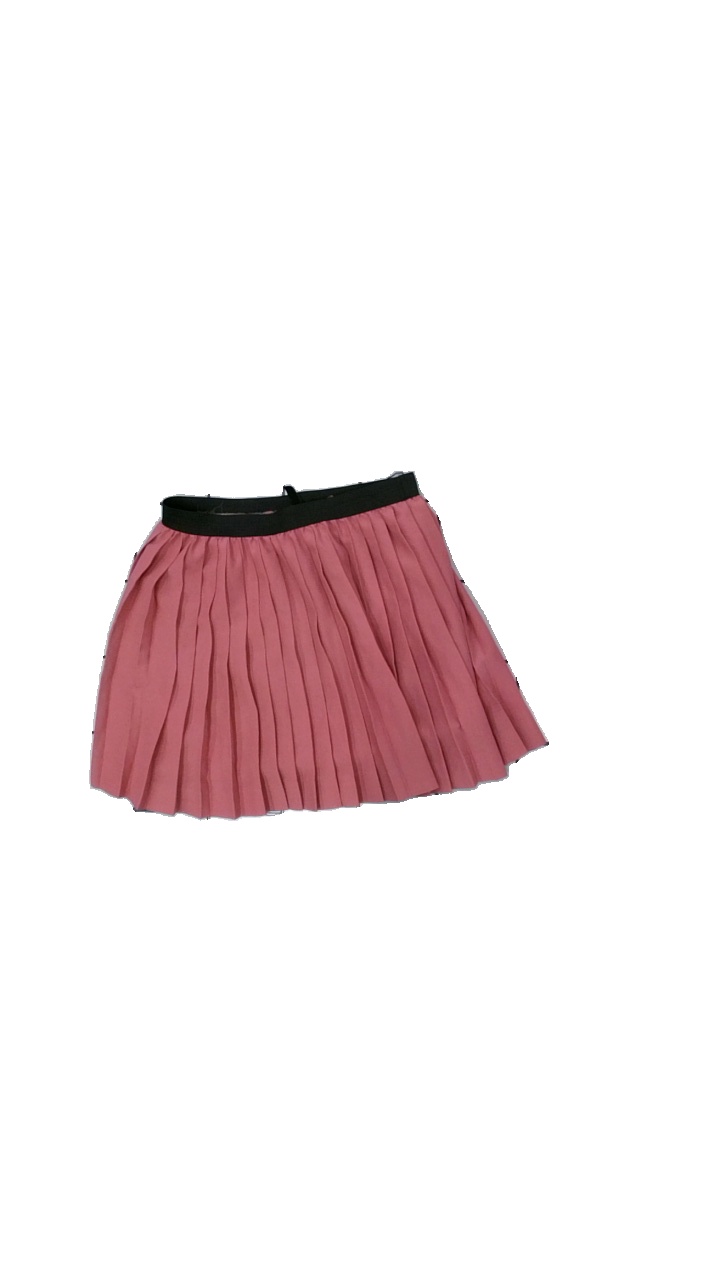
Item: Skirt (Ladies)
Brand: H&m
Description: Pink pleated skirt with elastic waistband
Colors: Blue
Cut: Loose
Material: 100% Polyester
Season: All
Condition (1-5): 5
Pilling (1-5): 5
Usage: Reuse
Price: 50-100